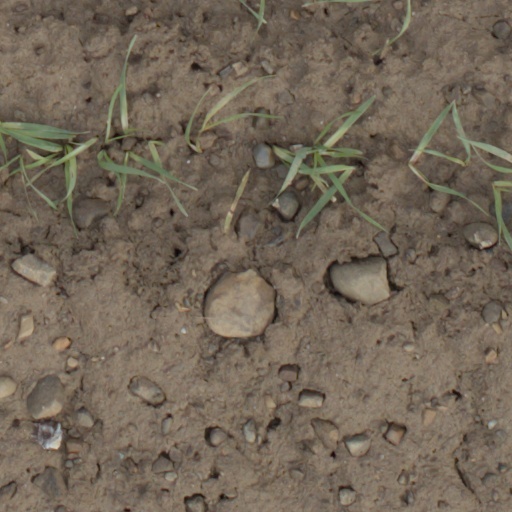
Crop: wheat